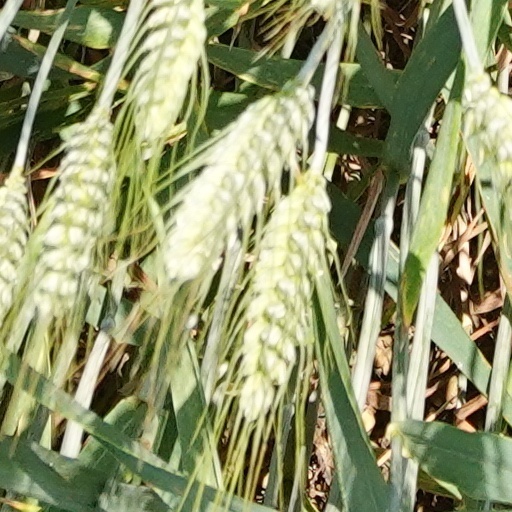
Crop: wheat